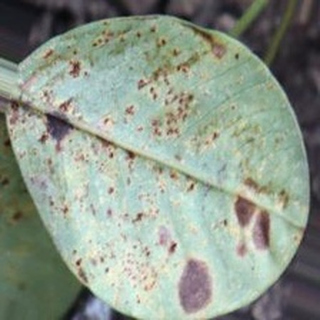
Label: groundnut_rust